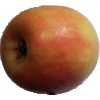
Label: Apple Pink Lady 1